Devil in Christianity

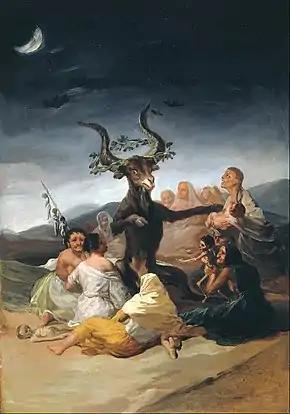
"Witches' Sabbath" (1798) by Francisco Goya, depicting the devil in the form of a garlanded goat.

The revival of dualism in the 12th century by Catharism deeply influenced Christian perceptions on the Devil. What is known of the Cathars largely comes in what is preserved by the critics in the Catholic Church which later destroyed them in the Albigensian Crusade. Alain de Lille, , accused the Cathars of believing in two gods, one of light and one of darkness. Durand de Huesca, responding to a Cathar tract indicates that they regarded the physical world as the creation of Satan. A former Italian Cathar turned Dominican, Sacchoni in 1250 testified to the Inquisition that his former co-religionists believed that the Devil made the world and everything in it.